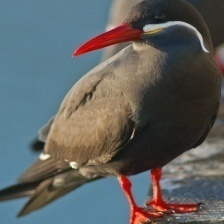
Species: INCA TERN
Scientific name: LAROSTERNA INCA